Northern Territory Fire and Rescue Service

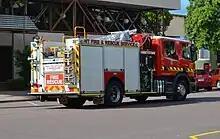
A Scania pumper appliance

NTFRS Vehicles include a new fleet of Scania medium and heavy pumpers, and older medium and heavy Freightliner pumps, an aerial appliance, numerous tankers and grass fire units, plus rescue, command and utility vehicles. The NTFRS also has trailers for Fire Investigation, Rapid Decontamination and a BA trailer for refilling SCBA Cylinders in the field.